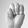
ASL letter: M